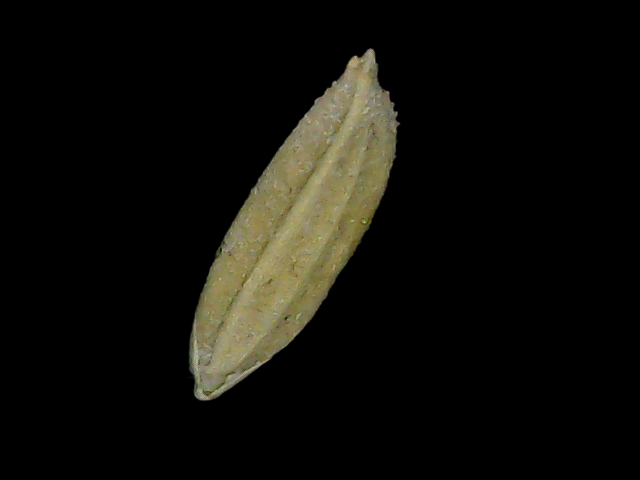
Rice variety: Bd85